Birmingham Central Library

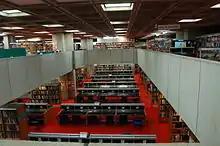
One of the reading rooms in the Reference Library

The Central Library consisted of two elements: the extrovert lending library and the introvert reference library. The lending library was designed for heavy use and short visits. It formed a wing to the reference library and was of three storeys with a curved façade facing the Town Hall. The reference library was an eight-storey square block designed around an open atrium above a public square that was designed to be entered from four sides. Above the square floated the cantilevered floors of the library in a distinctive inverted ziggurat formation. The designers drew inspiration for the design from Antonio Sant'Elia's drawings of Casa a gradinata, and Marcel Breuer's 1928 scheme for a hospital in Elberfeld, Germany; while another source of inspiration was Leslie Martin's Bodleian Law Library in Oxford. It has also been suggested that they were influenced by the similar design for Boston City Hall, but a member of Madin's design team said they had only seen this design after the library was complete.